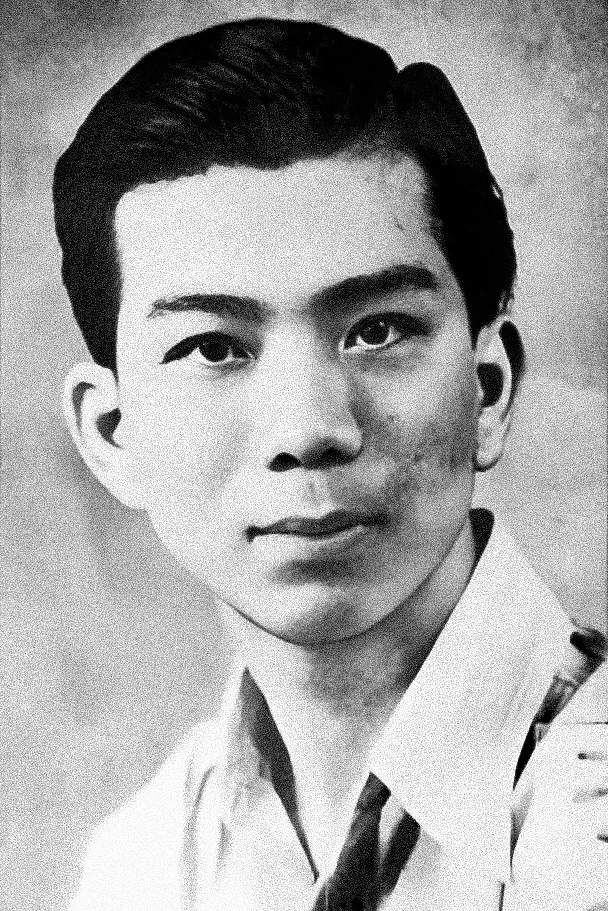
จีนเป็ง

| name = จีนเป็ง
| image = Chin Peng (portrait).jpg
| birth_name = อ๋อง บุ๋นหัว
| birth_place = ซีเตียวัน เประ สหพันธรัฐมลายู บริติชมาลายา
| death_place = กรุงเทพมหานคร ประเทศไทย
| residence = กรุงเทพมหานคร ประเทศไทย
| nationality = มาเลเซียตะวันตก|มาลายา
| occupation = นักการเมือง, หัวหน้ากองโจร
 | office =
 | term_start =
 | term_end =
 | alongside =
| party = พรรคคอมมิวนิสต์มลายา
| relatives = Lee Chong (หลานชาย)
ไฟล์:Chin Peng wanted by Malaya.jpg|thumb|300px|ประกาศจับ "จีนเป็ง" ซึ่งรัฐบาลสหพันธรัฐมาลายาตั้งค่าหัวไว้ที่ 250,000 เหรียญสหรัฐฯ ในกรณีที่จับเป็นได้ ตีพิมพ์ในหนังสือพิมพ์ The Straits Times ฉบับวันที่ 1 พฤษภาคม ค.ศ. 1952 (พ.ศ. 2495)
จิน เป็ง หรือจีนเป็ง มาเลย์เช็คข่าววุ่น”จีนเป็ง”อดีตผู้นำโจรจีนดอดเข้าประเทศไทยรัฐ. จีนเป็งอดีตจคม.ขอกลับมาเลเซีย(Chin Peng; 陳平) มีชื่อจริงว่าอองบุนหัว (Ong Boon Hua; 王文華)เกิดเมื่อ 21 ตุลาคม พ.ศ. 2467 เป็นผู้นำพรรคคอมมิวนิสต์มลายาซึ่งต่อต้านลัทธิจักรวรรดินิยม ด้วยการสู้รบแบบกองโจรระหว่างเหตุฉุกเฉินของมลายา ต่อสู้กับกองทัพอังกฤษเพื่อก่อตั้งรัฐคอมมิวนิสต์ที่เป็นเอกราช และหลัง พ.ศ. 2509 เป็นการต่อสู้เพื่อเปลี่ยนมาเลเซียให้เป็นรัฐคอมมิวนิสต์ จนกระทั่งลงนามในข้อตกลงสันติภาพกับรัฐบาลมาเลเซียใน พ.ศ. 2532 จิน เปงเสียชีวิตที่กรุงเทพฯ เมื่ออายุ 88 ปี ก่อนเสียชีวิต เขาลี้ภัยในประเทศไทยโดยได้รับอนุญาตให้กลับเข้ามาเลเซียได้เพื่อลงนามในข้อตกลงเมื่อ พ.ศ. 2532
== ชีวิตช่วงแรก ==
จิน เปงเกิดเมื่อ 21 ตุลาคม พ.ศ. 2467 ในครอบครัวชนชั้นกลางในชื่อ ออง บุนหัวในหมู่บ้านริมทะเลเมืองซิเตียวัน รัฐเประ พ่อของเขามาที่เมืองนี้ใน พ.ศ. 2463 และทำธุรกิจซ่อมจักรยาน โดยได้รับความช่วยเหลือจากหุ้นส่วนในสิงคโปร์C.C. Chin and Karl Hack, "Dialogues with Chin Peng", pp. 3, 38. เขาเข้าเรียนในโรงเรียนภาษาจีนในซิเตียวัน ต่อมา ใน พ.ศ. 2480 เขาเข้าร่วมในสมาคมสนับสนุนการต่อต้านศัตรูของชาวจีนซึ่งก่อตั้งเพื่อช่วยเหลือจีนต่อต้านการรุกรานของญี่ปุ่น ในเวลานั้น เขายังไม่ได้นิยมคอมมิวนิสต์ เขาเข้าร่วมกิจกรรมต่อต้านญี่ปุ่นในโรงเรียน เป็นผู้สนับสนุนซุน ยัตเซ็น จนราว พ.ศ. 2482 จึงหันมานิยมคอมมิวนิสต์
ใน พ.ศ. 2482 โรงเรียนที่เขาเรียนอยู่ปิดตัวเพราะขาดแคลนเงิน เขาจึงเข้าศึกษาในโรงเรียนของนิกายเมโทดิสต์ที่สอนเป็นภาษาอังกฤษ เมื่อออกจากโรงเรียน เขาสนใจกิจกรรมทางการเมืองมากขึ้นและกลายเป็นนักปฏิวัติในที่สุด ในเดือนมกราคม พ.ศ. 2482 เขาเข้าร่วมในองค์กรต่อต้านญี่ปุ่น และเข้าเป็นสมาชิกพรรคคอมมิวนิสต์มลายา ต่อมาในเดือนกันยายน พ.ศ. 2483 พรรคได้ส่งเขาไปยังอีโปะฮ์ในฐานะคณะกรรมการแห่งเประ และเป็นสมาชิกอย่างสมบูรณ์ในเดือนธันวาคม ต่อมาในต้นปี พ.ศ. 2484 สมาคมสนับสนุนการต่อต้านศัตรูของชาวจีนได้สลายตัว จิน เปงกลายเป็นคณะกรรมการระดับตำบลของพรรคในเประ ต่อมาในเดือนมิถุนายน เขาได้เป็นคณะกรรมการรัฐเประ
== ขึ้นมามีบทบาท ==
จินเปงมีบทบาทมากในระหว่างสงครามโลกครั้งที่สอง ซึ่งชาวจีนในมลายาจำนวนมากต่อสู้แบบกองโจรต่อต้านญี่ปุ่นโดยได้แบบอย่างมาจากพรรคคอมมิวนิสต์จีนซึ่งเป็นที่รู้จักในชื่อกองทัพประชาชนมลายาต่อต้านญี่ปุ่น จิน เปงเป็นผู้ประสานระหว่างกองทัพประชาชนและกองทัพอังกฤษในเอเชียตะวันออกเฉียงใต้
การรุกรานมลายาของญี่ปุ่นเริ่มขึ้นในเดือนธันวาคม พ.ศ. 2484 โดยใน พ.ศ. 2485 จิน เปง เป็นหนึ่งในสามของเลขาธิการรัฐเประ ต่อมาต้นปี พ.ศ. 2486 คนที่อาวุโสกว่าเขาสองคนถูกญี่ปุ่นจับตัว การติดต่อกับศูนย์กลางของพรรคขาดหายไป เขาพยายามเดินทางไปกัวลาลัมเปอร์เพื่อเข้าพบไช เกอ หมิง ต่อมา ไลเตก ผู้นำพรรคได้ส่งคณะกรรมการคนอื่นไปแทนจิน เปง คือ ลี เซียวเปงให้ไปเป็นเลขาธิการของรัฐ แต่ลีถูกจับกุมระหว่างเดินทางไปสิงคโปร์ ดังนั้น หน้าที่ในการติดต่อกับกองทัพ 136 จึงตกเป็นของจิน เปง และจากการติดต่อระหว่างสงคราม ทำให้เขาได้รับเหรียญจากอังกฤษ เขาได้เป็นเลขาธิการทั่วไปของพรรค หลังจากนั้น ไล เตก ผู้นำพรรคทรยศ เขากลายเป็นผู้อาวุโสที่สุดที่รอดมาได้
== สถานการณ์ฉุกเฉิน ==
ต่อมา ในเดือนมีนาคม พ.ศ. 2491 เขาได้ประกาศโครงการต่อสู้เพื่อต่อต้านจักรววรดินิยมอังกฤษ ฝ่ายบริหารอาณานิคมมลายาได้ประกาศสถานการณ์ฉุกเฉินเมื่อ 16 มิถุนายน พ.ศ. 2491เพื่อรับมือกับการก่อกบฏของพรรคคอมมิวนิสต์ หลังจากสมาชิกพรรคคอมมิวนิสต์ฆ่าผู้จัดการชาวยุโรป 3 คนที่ซูไงซีปุต พรรคถูกคว่ำบาตรในเดือนกรกฎาคม นักประวัติศาสตร์สิงคโปร์และผู้ต่อต้านคอมมิวนิสต์ส่วนใหญ่กล่าวว่าจิน เปงเป็นผู้สั่งฆ่า แต่จิน เปงปฏิเสธ จากนั้นจึงเกิดสงครามกลางเมืองที่เรียกว่าเหตุฉุกเฉินมลายา ใน พ.ศ. 2498 ทางพรรคถูกปราบปรามจนพ่ายแพ้ กองกำลังที่เหลือหนีมารวมกันที่ชายแดนไทย ในเดือนพฤศจิกายนของปีนั้น จีนเป็งเข้าร่วมในการเจรจาบาลิงกับมุขมนตรีมลายาและสิงคโปร์รวมทั้งตัวแทนจากไทย แต่การเจรจาล้มเหลว ข้อเสนอของจีนเป็งที่ต้องการให้พรรคคอมมิวนิสต์เป็นพรรคถูกกฎหมายถูกปฏิเสธ จน พ.ศ. 2503 จิน เปงถอนตัวมายังภาคใต้ของไทยและใช้เป็นฐานที่มั่นในการต่อสู้ต่อมา เขายังออกวิทยุกระจายเสียงในรายการเสียงแห่งการปฏิวัติมลายา ที่เป็นสถานีวิทยุใต้ดิน กระจายเสียงมาจากภาคใต้ของจีน ใน พ.ศ. 2513 หน่วยสู้รบแบบกองโจรของพรรคที่มีฐานในประเทศไทยแตกแยกกันเอง จิน เปงเดินทางไปยังจีนและประกาศไม่ยุ่งเกี่ยวด้วย
ใน พ.ศ. 2532 พรรคคอมมิวนิสต์ได้ลงนามสงบศึกที่หาดใหญ่เมื่อ 2 ธันวาคม โดยตัวแทนพรรคมี จิน เปง ราชิด ไมดิน และ อับดุลลอห์ ซีดี สมาชิกพรรคที่เป็นคนมาเลเซียจะได้รับอนุญาตให้กลับคืนสู่มาเลเซียได้
== การกลับคืนสู่มาเลเซีย ==
จินเปงลี้ภัยในภาคใต้ของประเทศไทยและเคยไปบรรยายที่มหาวิทยาลัยแห่งชาติสิงคโปร์ ต้นปี พ.ศ. 2543 เขาขออนุญาตกลับสู่มาเลเซียแต่ศาลสูงปฏิเสธในวันที่ 25 กรกฎาคม พ.ศ. 2548 ต่อมา ในเดือนมิถุนายน พ.ศ. 2551 จิน เปงเสียโอกาสในการกลับคืนสู่มาเลเซีย เนื่องจากศาลต้องการให้เขาแสดงเอกสารยืนยันความเป็นพลเมือง จิน เปงกล่าวว่าสูติบัตรของเขาถูกตำรวจยึดไประหว่างการจับกุมเมื่อ พ.ศ. 2491 เขาได้พยายามเรียกร้องสิทธิในการกลับไปใช้ชีวิตในมาเลเซียตามสนธิสัญญา
== เสียชีวิต ==
จิน เปงเสียชีวิตเมื่ออายุ 88 ปี ในโรงพยาบาลที่กรุงเทพฯเมื่อ 16 กันยายน พ.ศ. 2556 ร่างของเขาถูกเผาในกรุงเทพฯ แม้เขาต้องการให้ฝังในซิเตียวัน รัฐบาลมาเลเซียปฏิเสธไม่ให้นำร่างของเขาเข้าประเทศ โดยกล่าวว่าสิทธิตามสนธิสัญญาสิ้นสุดลงแล้วและเขาไม่มีสิทธิ์กลับมา ใน พ.ศ. 2549 ภาพยนตร์เชิงสารคดีเกี่ยวกับจิน เปง ในชื่อเรื่องคอมมิวนิสต์คนสุดท้าย ถูกคว่ำบาตรในมาเลเซีย
== อ้างอิง ==
* ไมเคิล ลีเฟอร์. พจนานุกรมการเมืองสมัยใหม่ในเอเชียตะวันออกเฉียงใต้ กทม. สำนักพิมพ์มหาวิทยาลัยธรรมศาสตร์. 2548. หน้า 213 – 214
* 劉鑒銓等人，青山不老－馬共的歷程，(2004)香港：明報出版社 ISBN 962-8871-28-5
* Chin, C. C., and Karl Hack. eds., "Dialogues with Chin Peng: New Light on the Malayan Communist Party". (2004) Singapore: Singapore University Press, 2004 ISBN 9971-69-287-2
* Chin Peng, "My Side of History" (2003) ISBN 981-04-8693-6
* Ruslan of Malaysia: The Man Behind the Domino That Didn't Fall (2007) ISBN 978-0-9780562-0-9
== แหล่งข้อมูลอื่น==
* Online Biography
* Pathé Newsreel Jan 1956
* senoipraaq
* หมวดหมู่:นักการเมืองมาเลเซีย หมวดหมู่:ชาวมาเลเซียเชื้อสายจีน หมวดหมู่:บุคคลจากรัฐเประ‎
หมวดหมู่:บุคคลที่ได้มาเป็นพลเมืองไทย